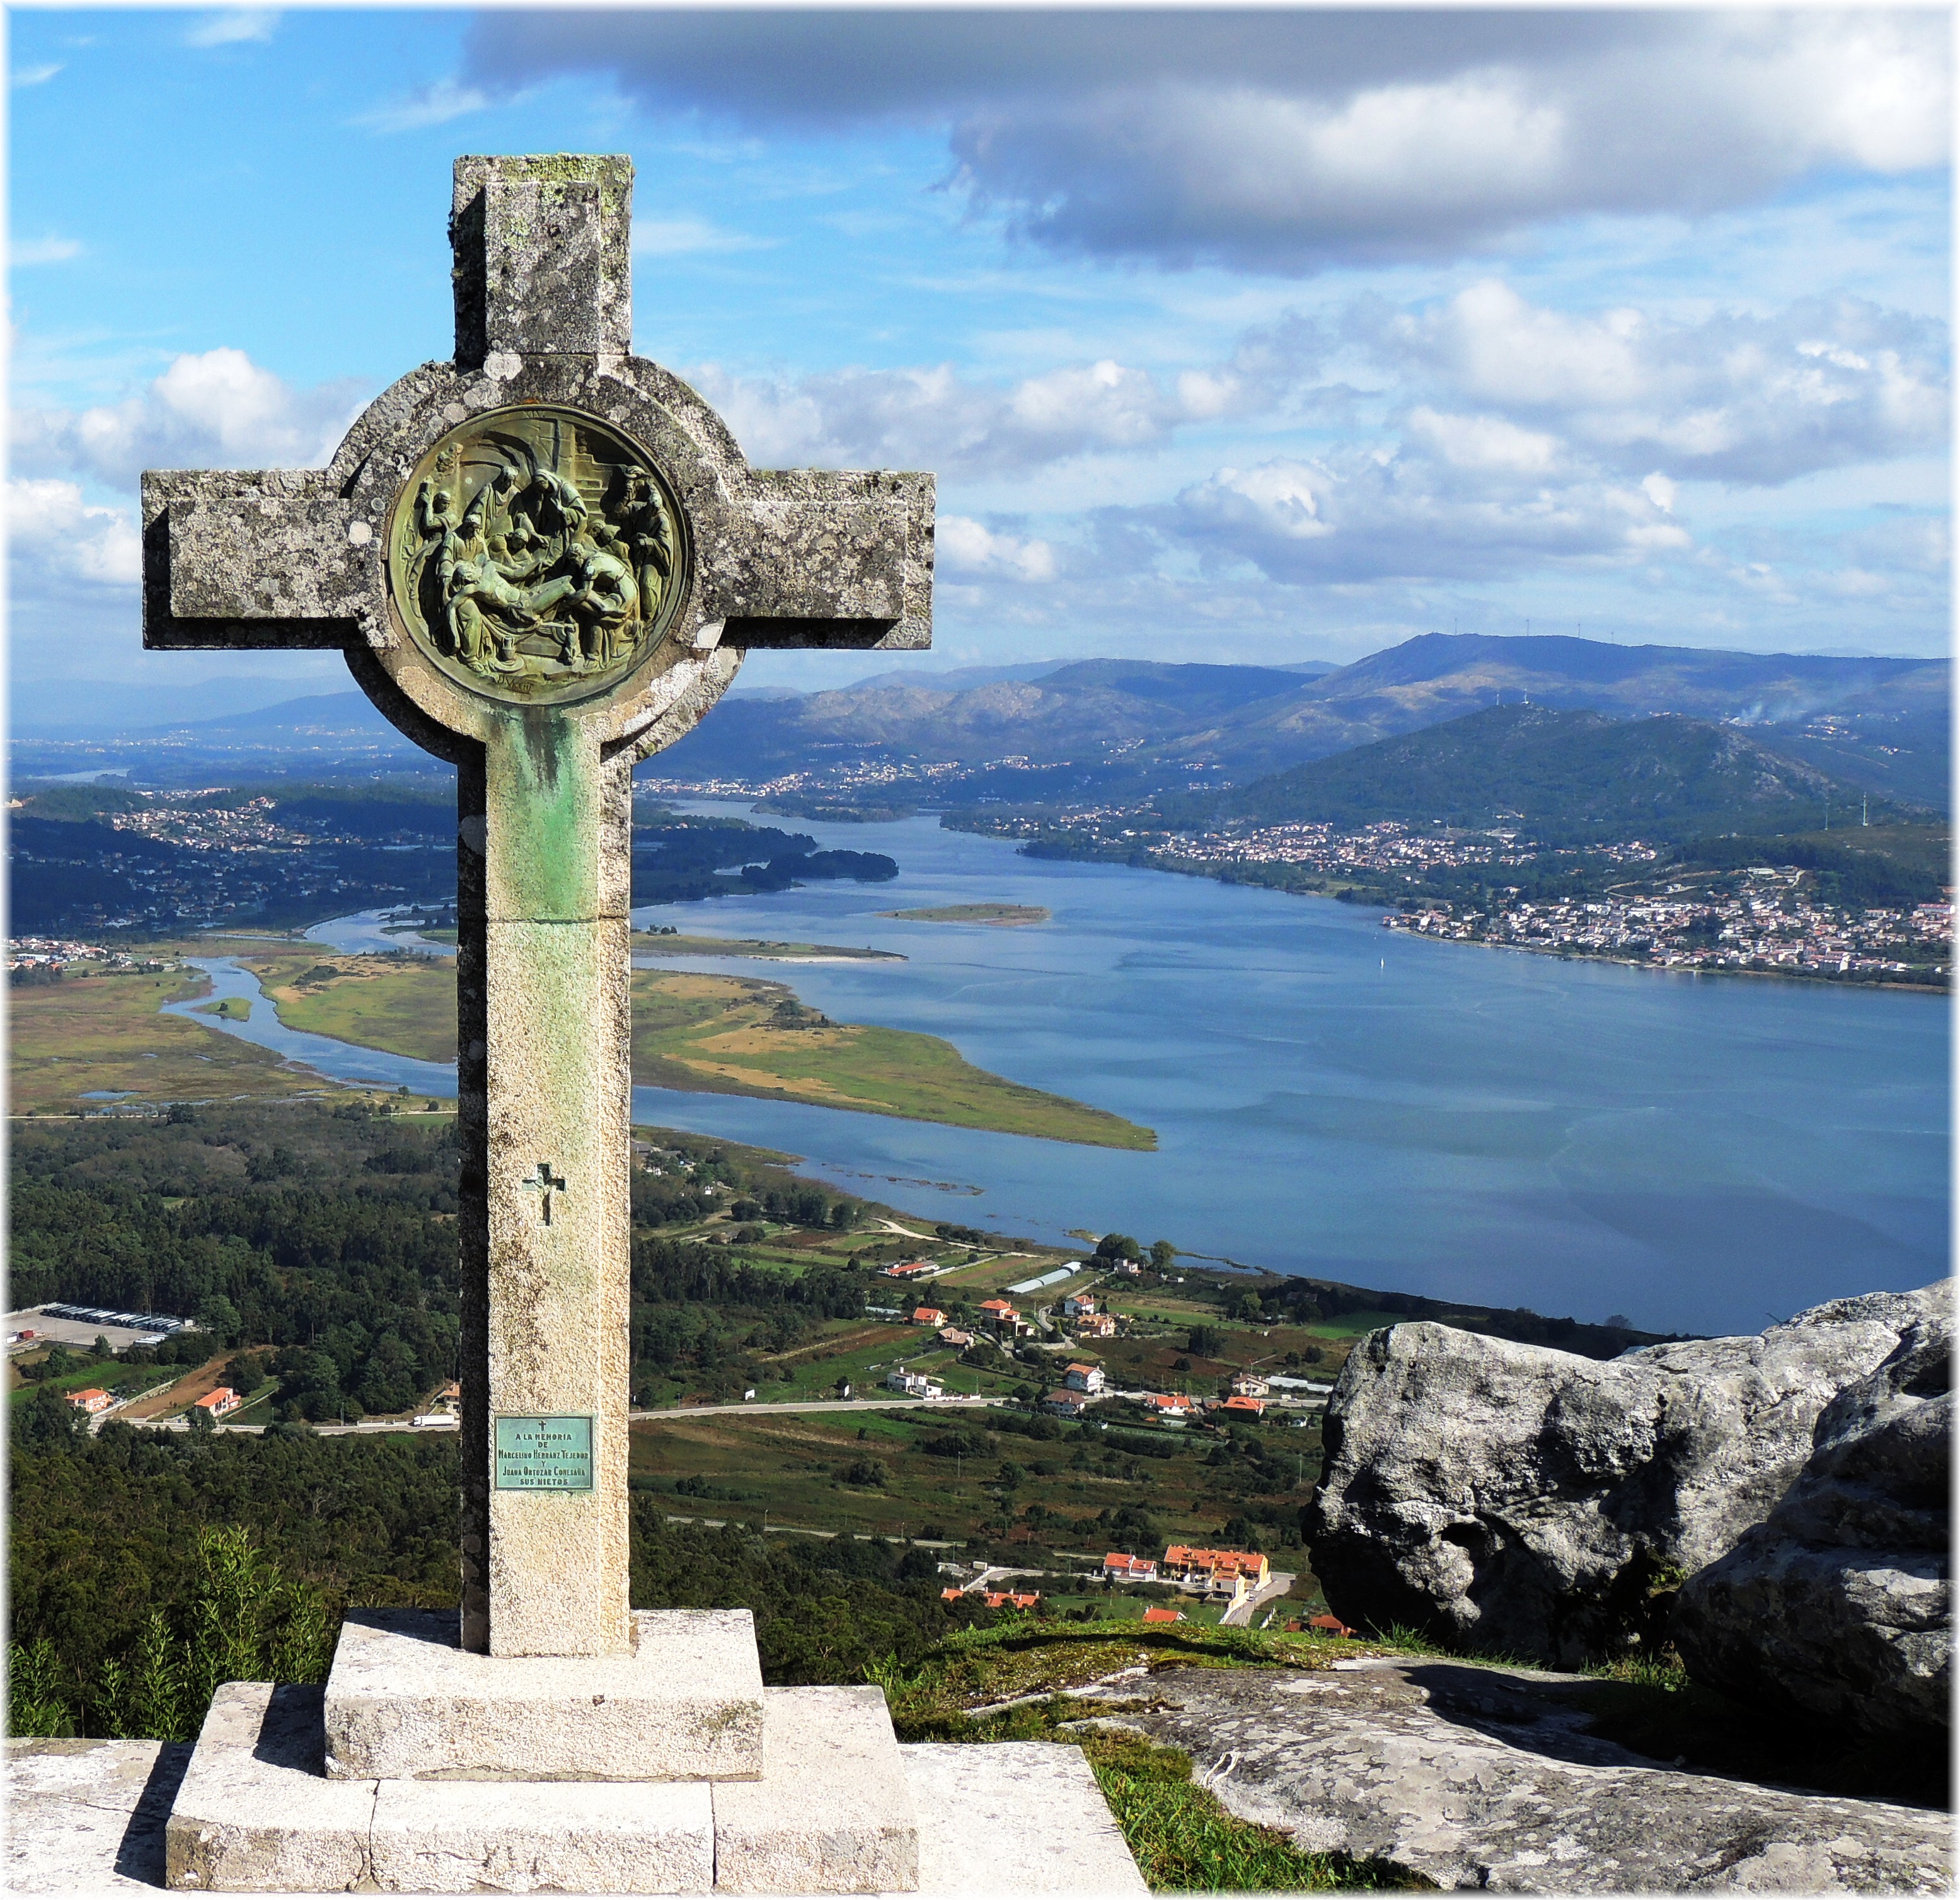
europe, landmark, cross, spain, espagne, europa, agua, portugal, rio, galicia, piedra, pontevedra, mygearandme, pedra, espana, thegalaxy, aguarda, galiza, auga, galice, provinciadepontevedra, cruces, cruceiros, mi o, montesantategra, desembocadura